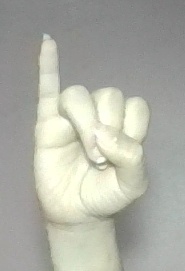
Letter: meem